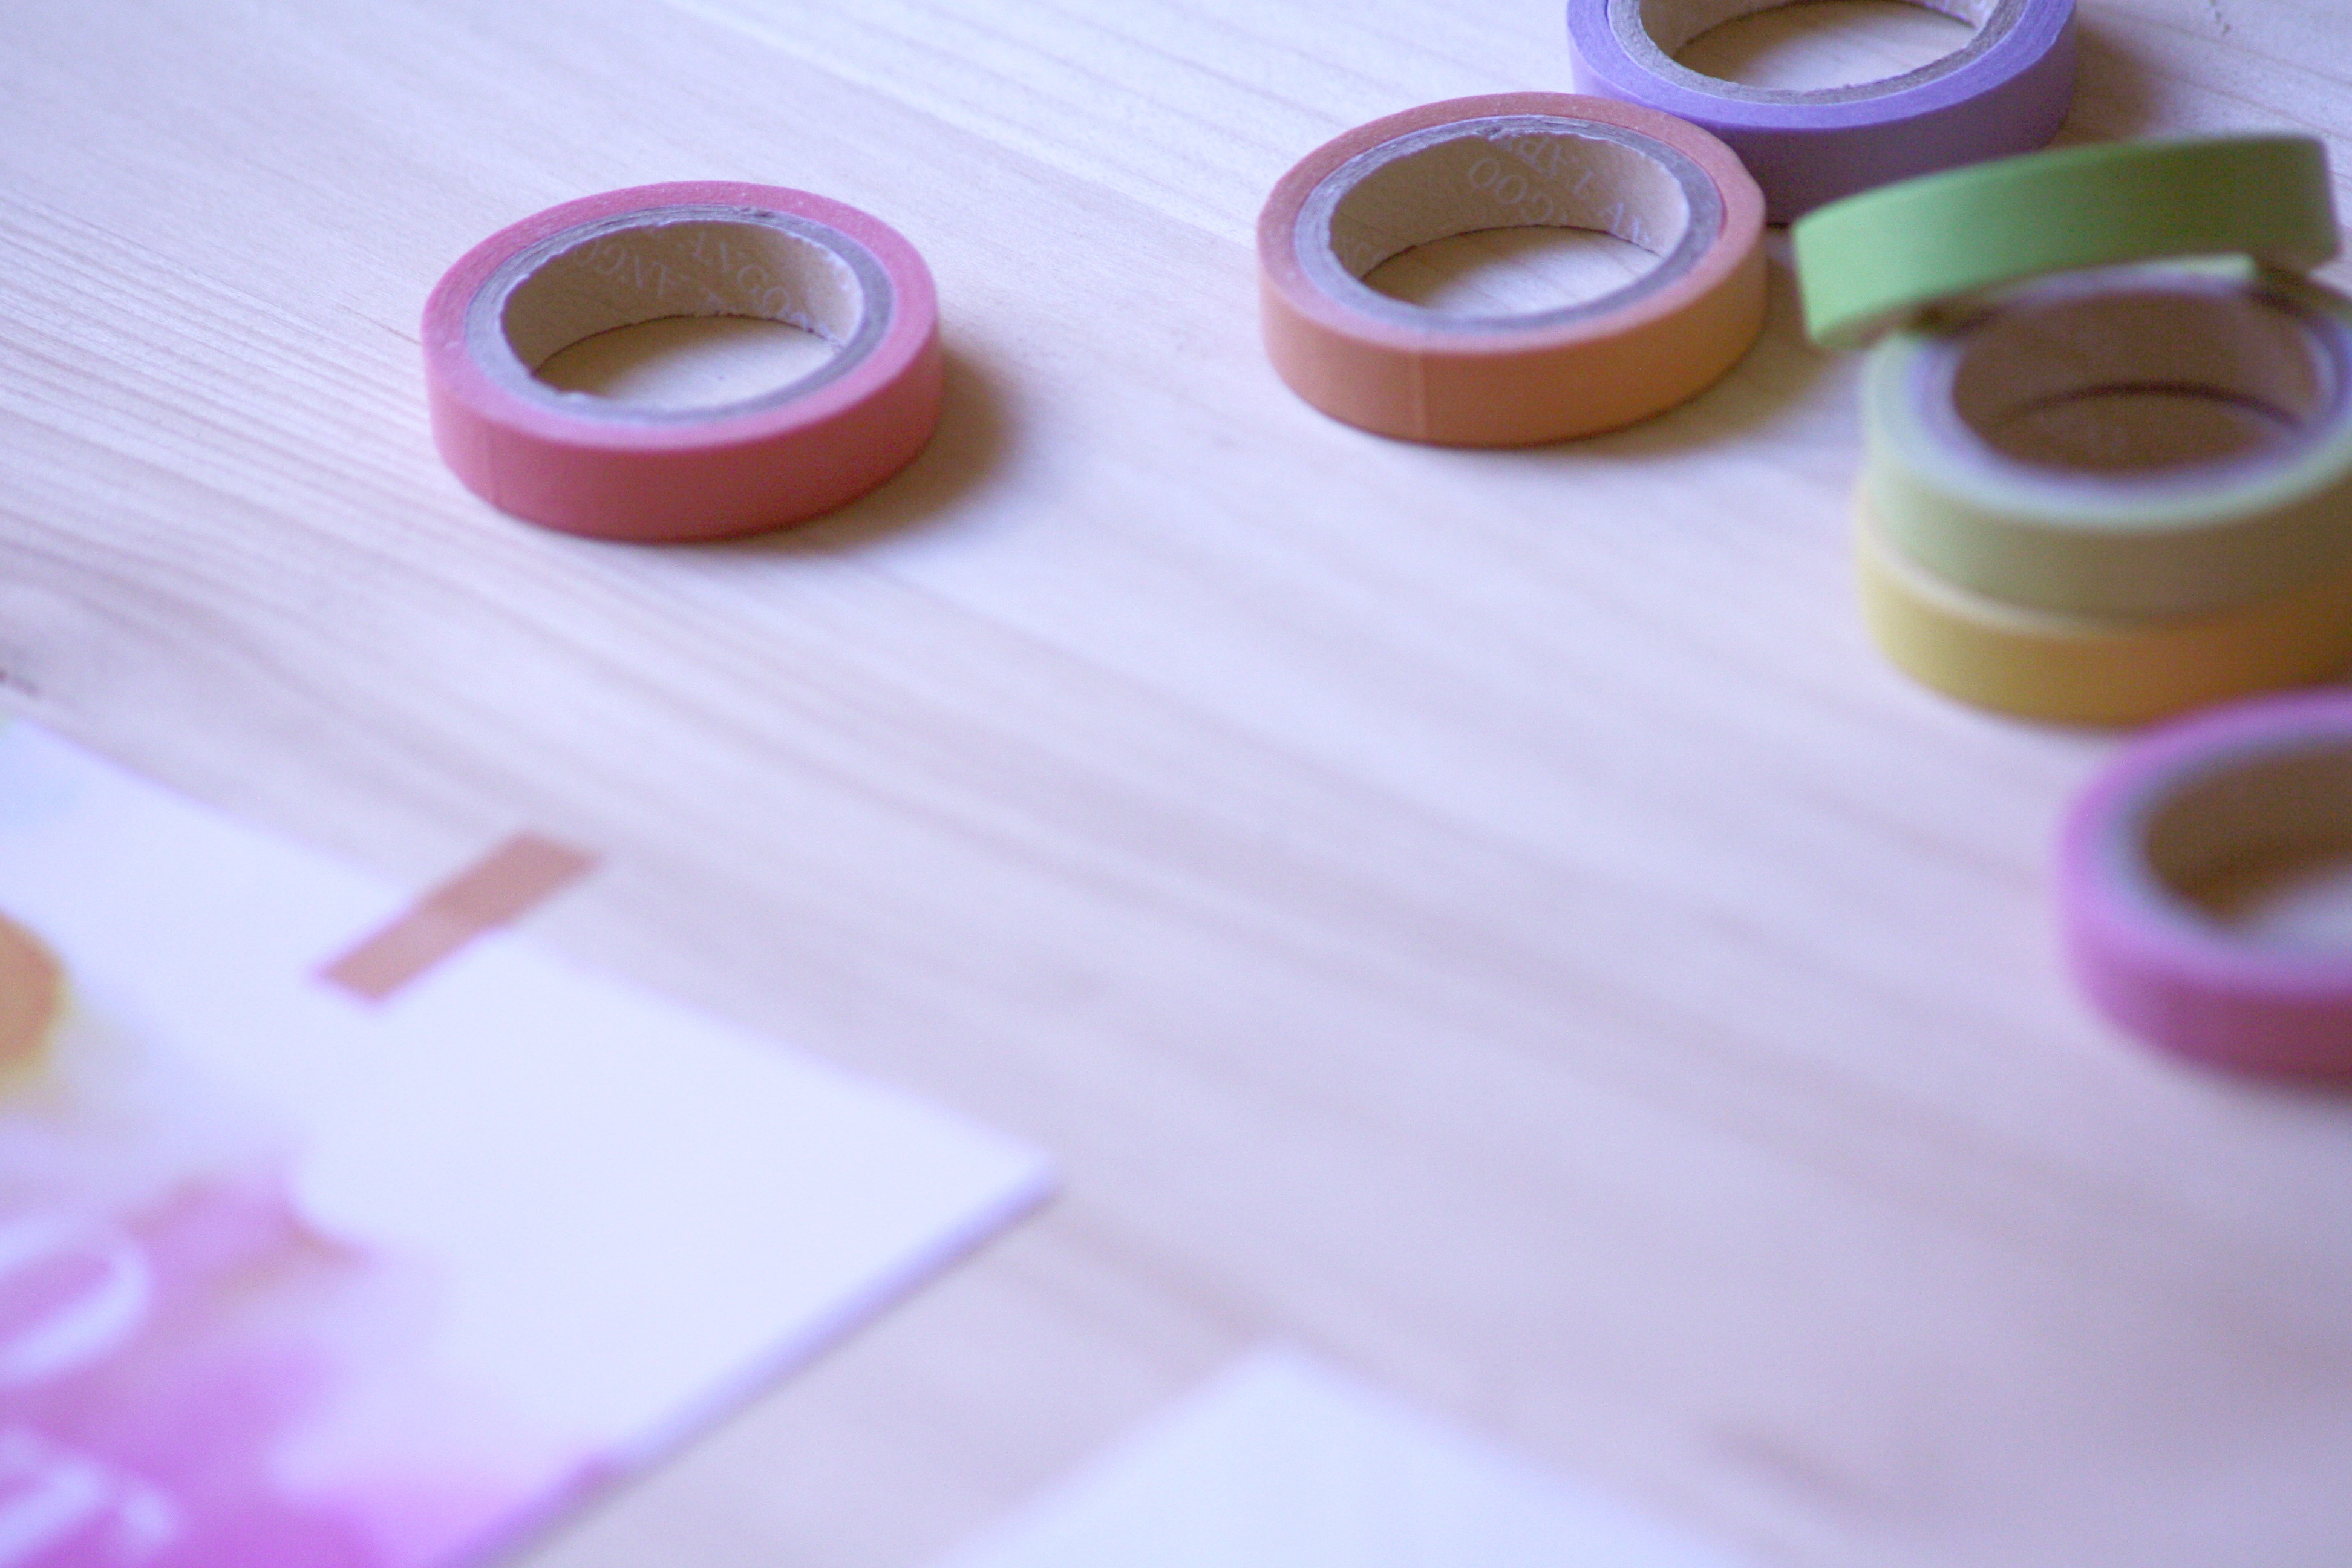
desk, hand, creative, number, finger, color, office, pink, material, circle, product, art, colors, design, colours, tape, shape